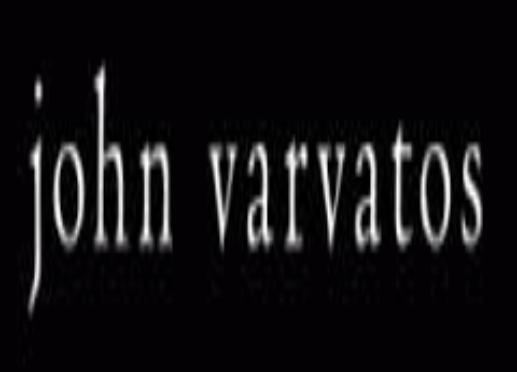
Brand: John Varvatos
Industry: Clothes